Silwan

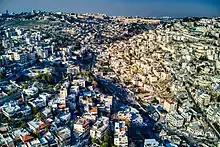
Center of Silwan (2022)

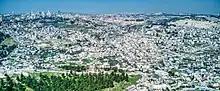
Wide view of Silwan (2022)

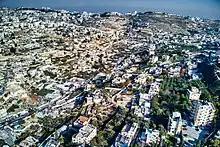
Southern part of Silwan (2022)

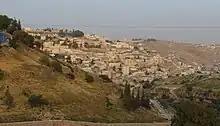
View of Silwan (2008)

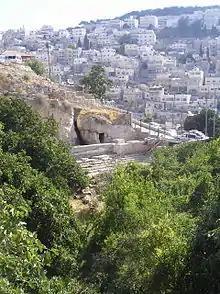
Pool of Siloam

Silwan or Siloam is a predominantly Palestinian district in East Jerusalem, on the southeastern outskirts of the current Old City of Jerusalem.